2022 Commonwealth Games

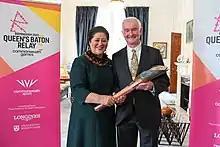
The baton held by Governor-General of New Zealand Cindy Kiro and viceregal consort Richard Davies.

At the time of submission of the bid to the CGF, the bid committee announced that the event would cost £750 million. On 25 June 2019, the British Government announced that the event costed £778 million. The British Government covered 75% (£594 million) and Birmingham City Council covered the remaining 25% (£184 million). The budget is lower than the £967 million spent on the Gold Coast 2018, but higher than the £543 million spent on the Glasgow 2014. It is set to be the most expensive sporting event in the UK since the 2012 Summer Olympics in London which cost £8.8 billion. The real cost will be published after completion.